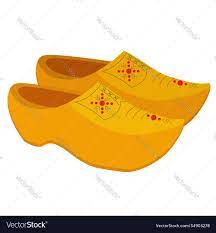
Label: Clog